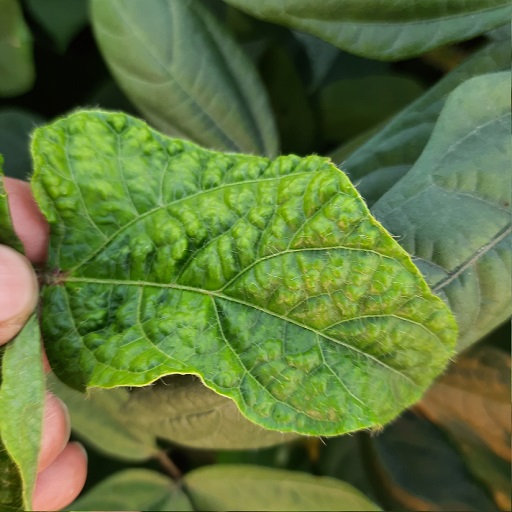
Label: Leaf Crinckle